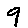
Label: 9